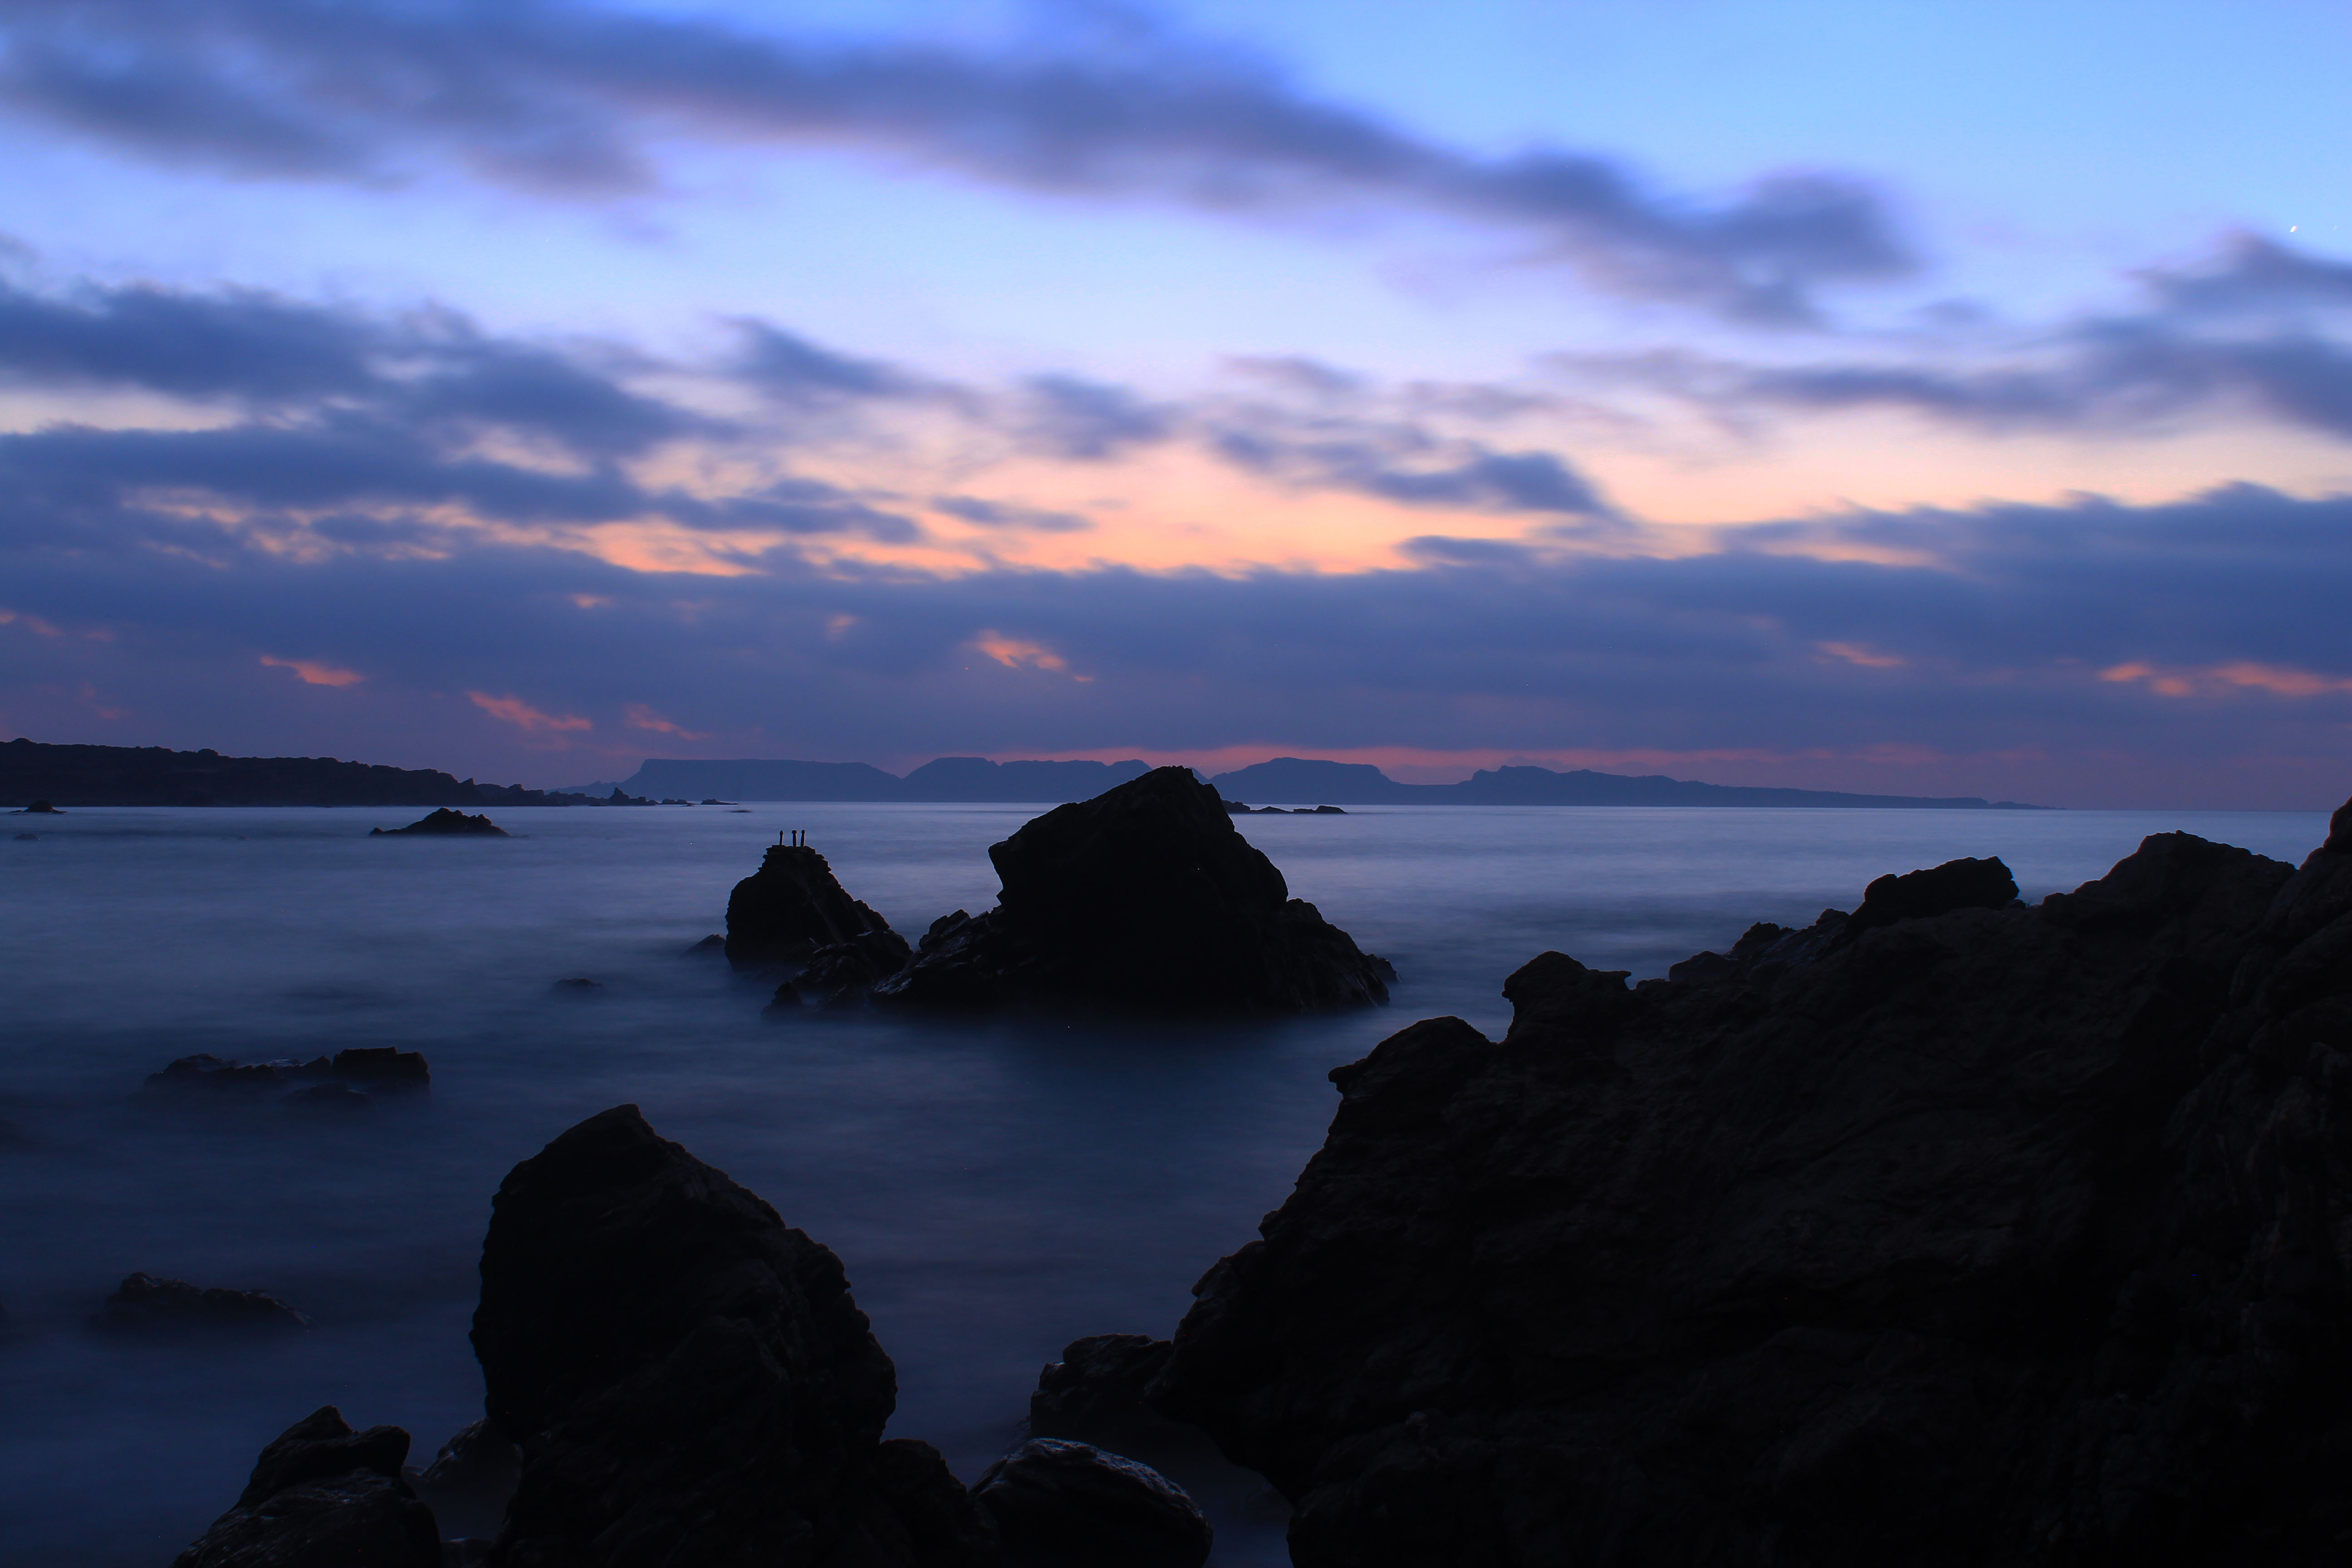
beach, sea, coast, rock, ocean, horizon, mountain, cloud, sky, sunrise, sunset, morning, shore, wave, dawn, cliff, dusk, evening, reflection, bay, terrain, body of water, loch, cape, atmospheric phenomenon, wind wave